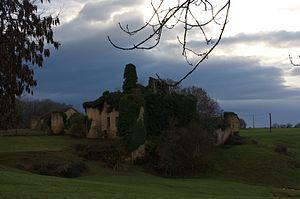
Château de Chandioux (XIIIème et XVIIème siècle - Nièvre) Español: El castillo de Chandioux (Departamento de la Nièvre - siglo XIII y XVII)
Cet article recense les monuments historiques de la Nièvre, en France.